Shed No Tears (2013 film)

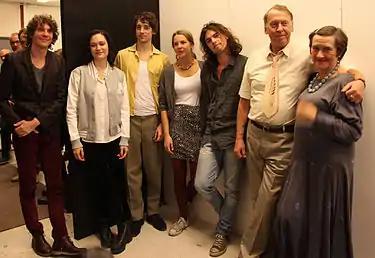
Håkan Hellström, together with the actors from the film. From the left: Håkan Hellström, Disa Östrand, Adam Lundgren, Josefin Neldén, Jonathan Andersson, Tomas von Brömssen and Gunilla Nyroos.

The film received overwhelmingly positive reviews from Swedish critics. Aftonbladet called it "Beats the most ever seen in the Swedish film", and gave it a rating of 5 out of 5. The rival newspaper, Expressen called it "Hellström knew what he was doing", and gave it a rating of 4 out of 5. The film site Moviezine, called it a "Musical treat", and gave it a rating of 4 out of 5.